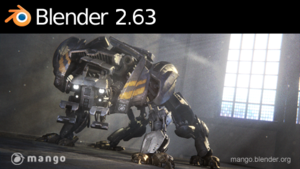
Blender est un logiciel libre de modélisation, d’animation par ordinateur et de rendu en 3D, créé en 1995. Il est actuellement développé par la Fondation Blender.